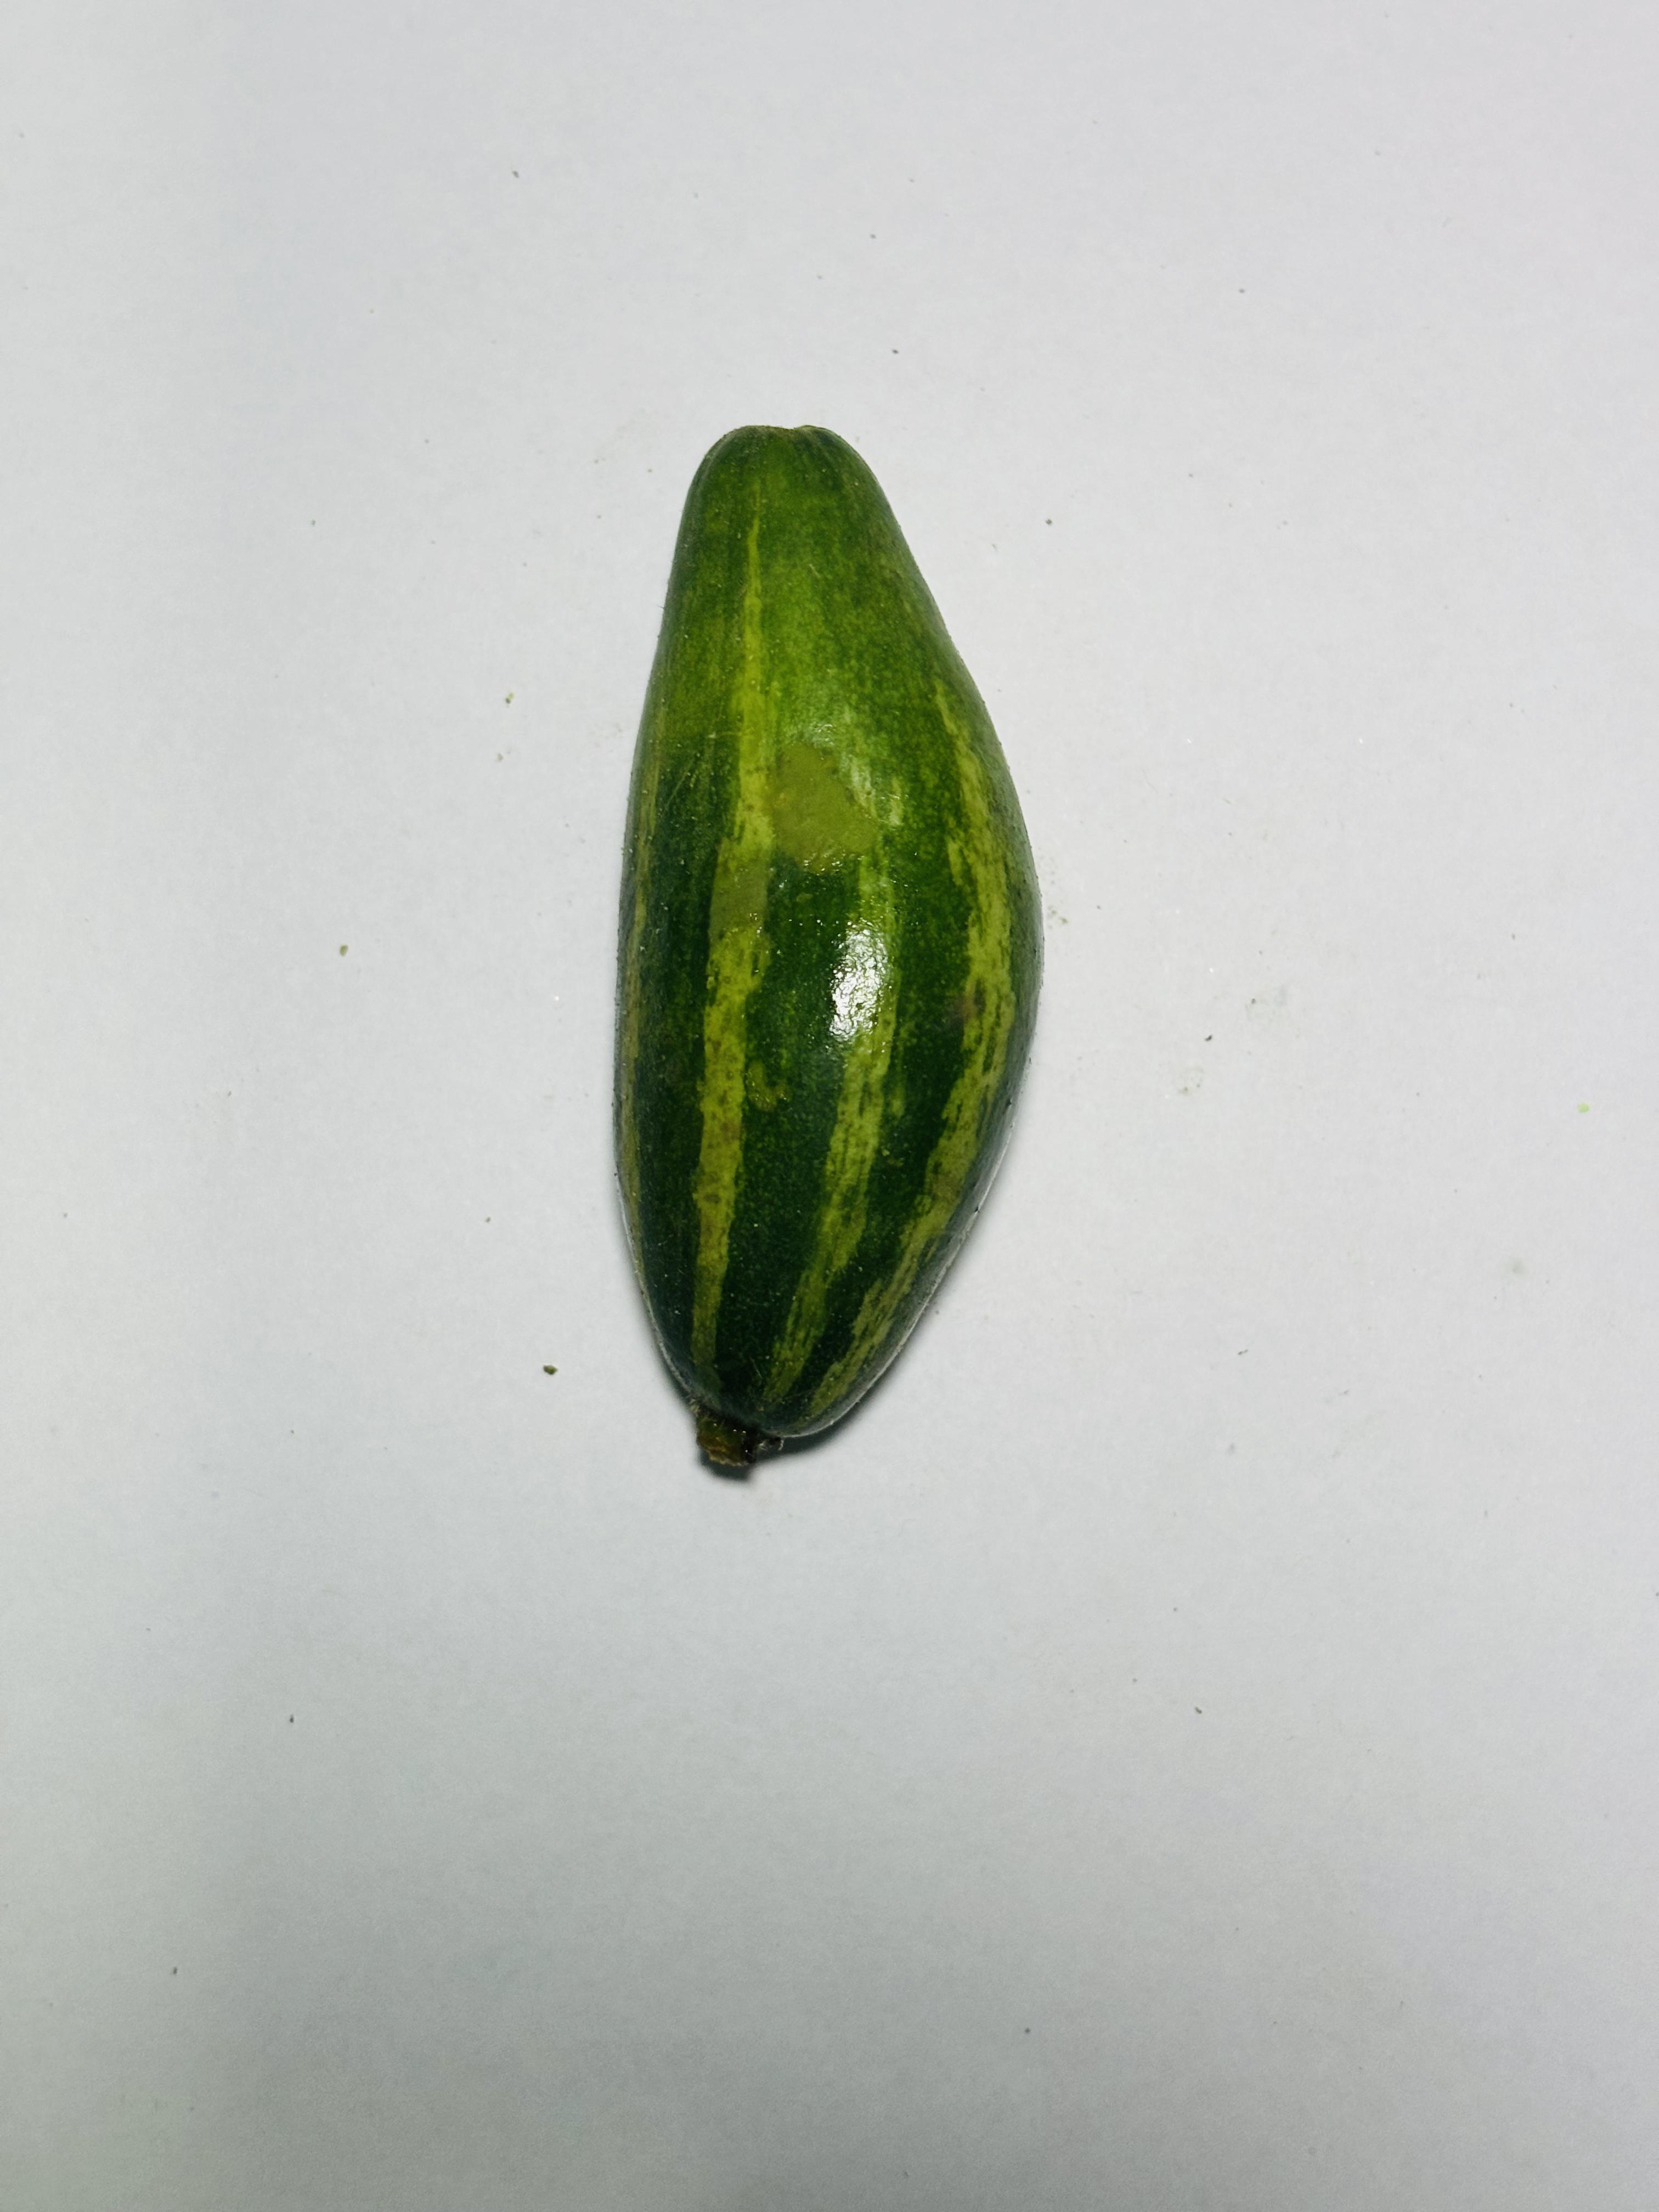
Label: Pointed gourd